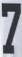
Number: 7